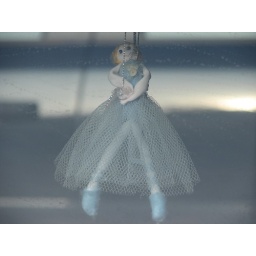
fairy in a car window